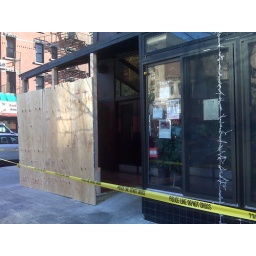
The restaurant in my building is already being rebuilt after yesterday's car crash.